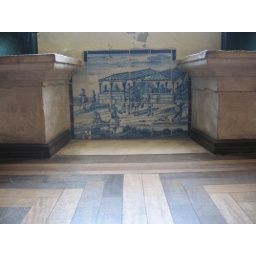
azulejos.... a cute little section below a window